Coteaux du Layon

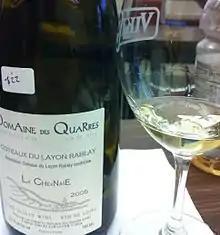
A wine from Rablay-sur-Layon.

Coteaux du Layon is an "Appellation d'origine contrôlée" (AOC) for sweet white wine in the Loire Valley wine region of France. Coteaux du Layon is situated in the Anjou district of the region, along the river Layon, which is a tributary of the Loire. Six of the villages (communes), namely Beaulieu-sur-Layon, Faye-d'Anjou, Rablay-sur-Layon, Rochefort-sur-Loire, Saint-Aubin-de-Luigné and Saint-Lambert-du-Lattay are allowed to add their name to that of the appellation. Usually, the "de" or "sur" part is dropped, to give names like Coteaux du Layon Beaulieu and Coteaux du Layon Saint-Aubin. Furthermore, two villages within the Coteaux du Layon area form their own respective AOC – Bonnezeaux and Chaume. Finally, a favoured enclave within Chaume is a separate AOC under the name Quarts de Chaume. For the geographically delimited AOCs, required grape maturity is higher and allowed yield is lower. The best vineyards are generally located on the north bank of the Layon, where they enjoy a good sun exposure on roughly south-facing slopes. Coteaux du Layon including its enclave appellations cover about in the early 2000s.